Valley Forge General Hospital

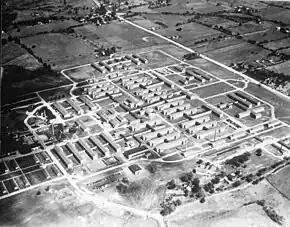
An aerial photo of the Valley Forge General Hospital, a United States Army hospital that operated from 1943 to 1974 in Phoenixville, Pennsylvania

Valley Forge General Hospital is a former military hospital in Phoenixville, Pennsylvania. The hospital was near both Philadelphia, Pennsylvania and Valley Forge. It was the only United States Army General Hospital named for a place.